Citizenship Amendment Act protests

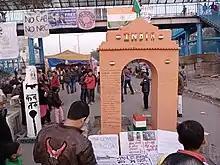
Names of those killed in anti-caa protests on a miniature India Gate artwork at Shaheen Bagh on 11 January 2020.

Various artists created comics, illustrations, and posters against the CAA and NRC. Several political cartoonists created pieces covering the protests.